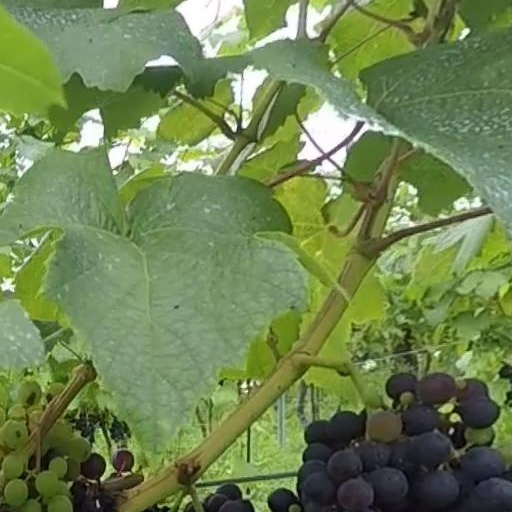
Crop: grape